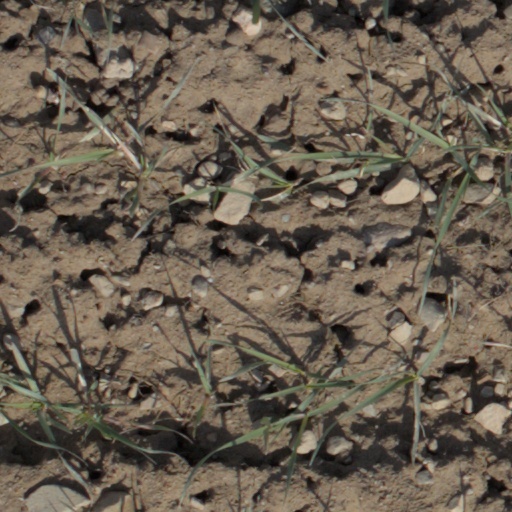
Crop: wheat